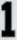
Number: 1